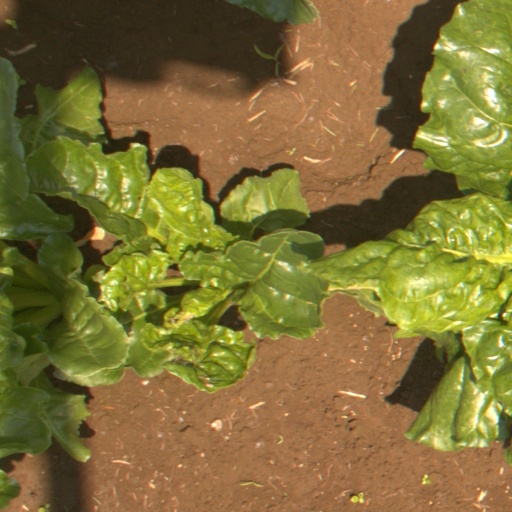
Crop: sugar beet